Home

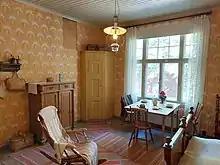
Industrialization brought mass migration to cities. This one-room worker home from Helsinki is typical to late 19th century and early 20th century, often housing large families.

According to Kirsten Gram-Hanssen, "It can be argued that historically and cross-culturally there is not always [a] strong relation between the concept of home and the physical building, and that this mode of thinking is rooted in the Enlightenment of the seventeenth century". Before, one's home was more public than private; traits such as privacy, intimacy and familiarity would proceed to achieve greater prominence, aligning the concept with the bourgeoisie. The connection between home and house was reinforced by a case law declaration from Edward Coke: "The house of everyman is to him as his castle and fortress, as well as his defense against injury and violence, as for his repose". Colloquially, this was adapted into the phrase "The Englishman's home is his castle" which popularised the notion of home as house.